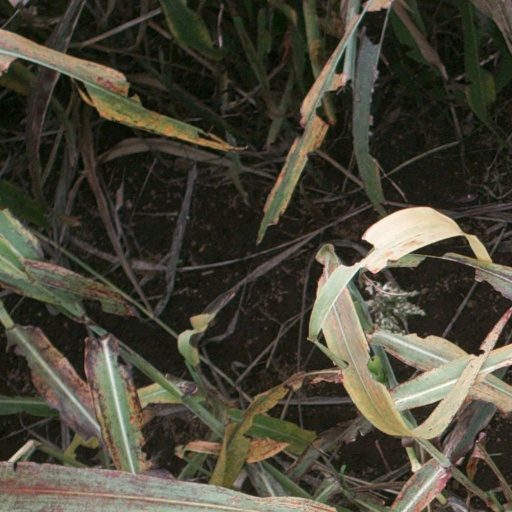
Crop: sorghum